Vladimír Šťastný

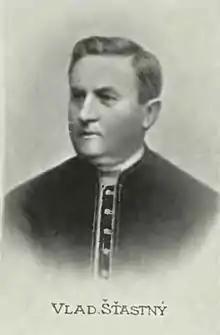

Vladimír Šťastný (17 March 1841, Rudíkov – 20 August 1910, Brno) was a Czech priest and poet. He is also known under the pseudonym Josef Ruda. After studying theology, he was chaplain in Židlochovice and a prefect at the Brno bishop seminary. After that he taught at the 1st Czech Gymnasium in Brno. He was the founder of the magazine "Obzor" (Horizon) and the chief executive of the Literature association of the heritage of Saint Cyril and Metoděj.